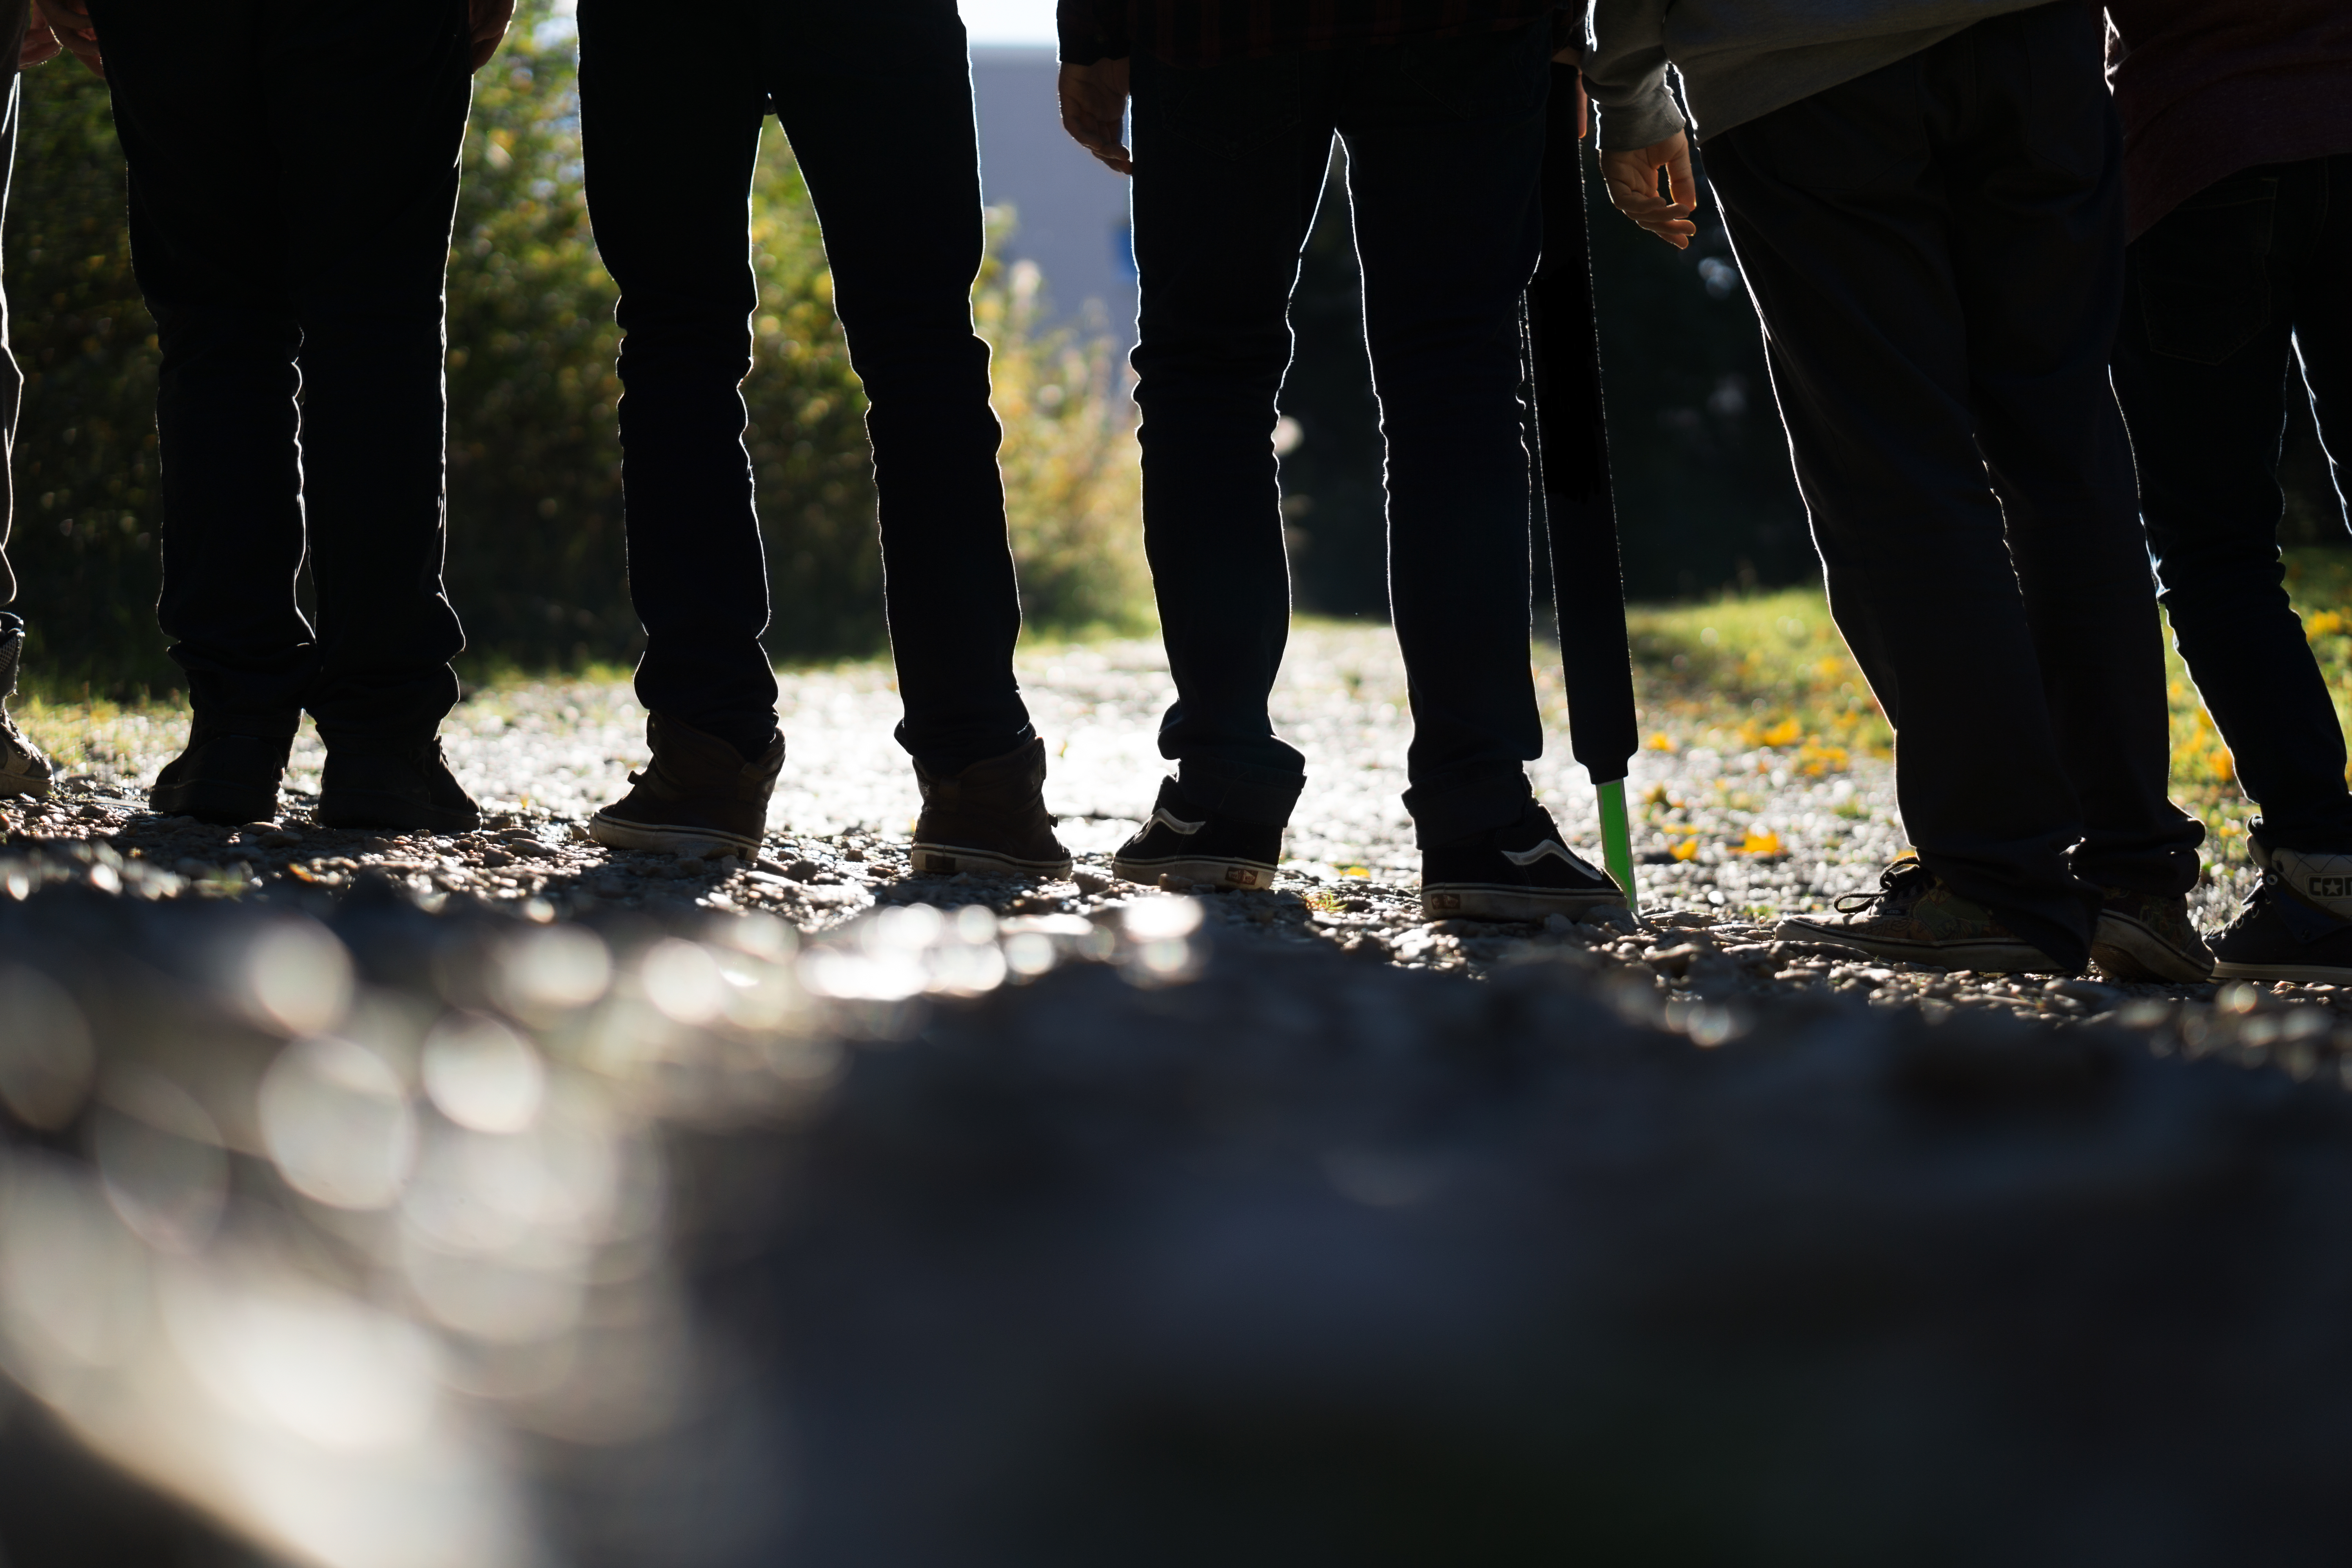
light, group, people, night, photography, sunlight, standing, spring, reflection, color, shadow, darkness, black, season, legs, photograph